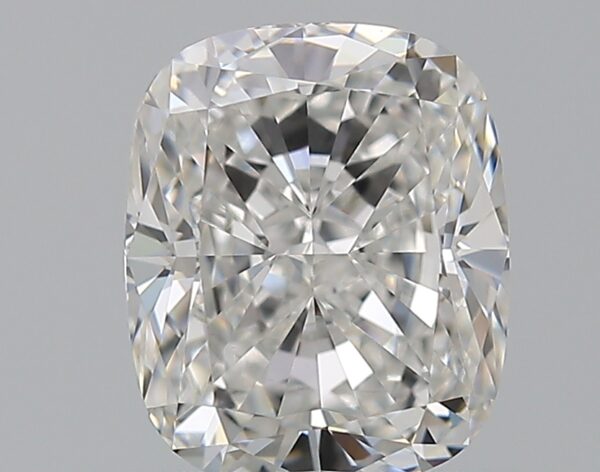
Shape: cushion
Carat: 1
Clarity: VVS2
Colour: F
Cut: EX
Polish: EX
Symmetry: VG
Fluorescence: F
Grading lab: GIA
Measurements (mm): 6.28 x 5.21 x 3.53